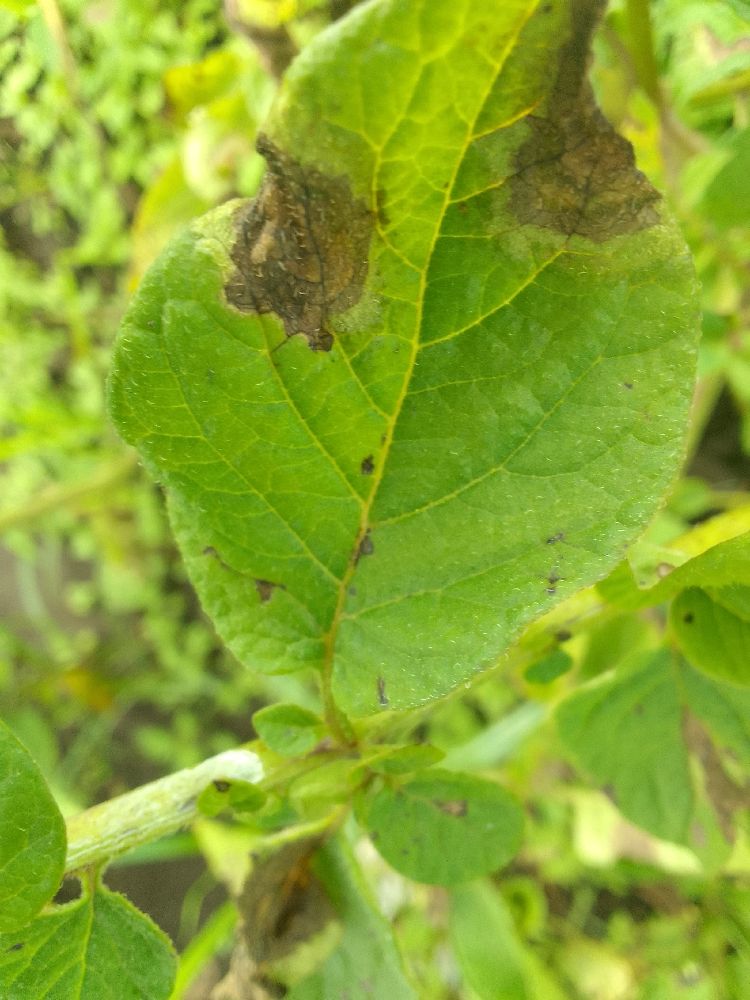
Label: Late blight